Jim Marshall (businessman)

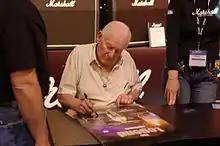
Marshall in 2007

James Charles Marshall (29 July 1923 – 5 April 2012) known as The Father of Loud or The Lord of Loud, was an English businessman and pioneer of guitar amplification. His company, Marshall Amplification, founded in 1962, has created equipment that is used by some of the biggest names in rock music, producing amplifiers with an iconic status.